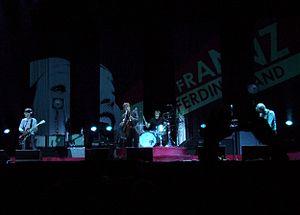
Franz Ferdinand est un groupe de rock britannique, originaire de Glasgow, en Écosse. Ce patronyme leur est venu en regardant une course de chevaux dont l'un des concurrents portait le nom de l'archiduc François-Ferdinand d'Autriche. Ce nom les a inspirés car il impliquait une notion de changement brutal.